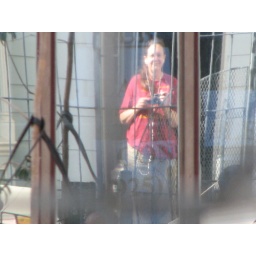
Self-portrait through gate in window across street